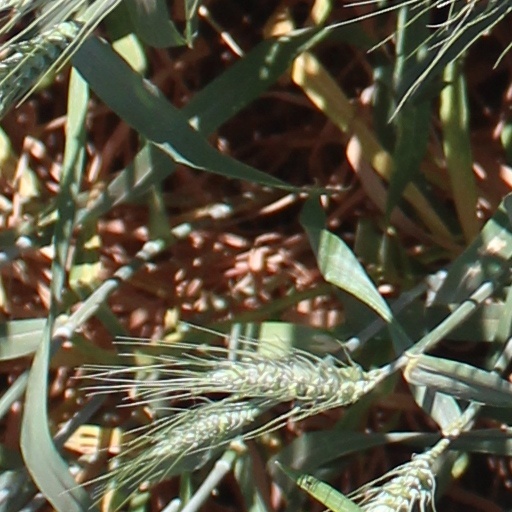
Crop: wheat